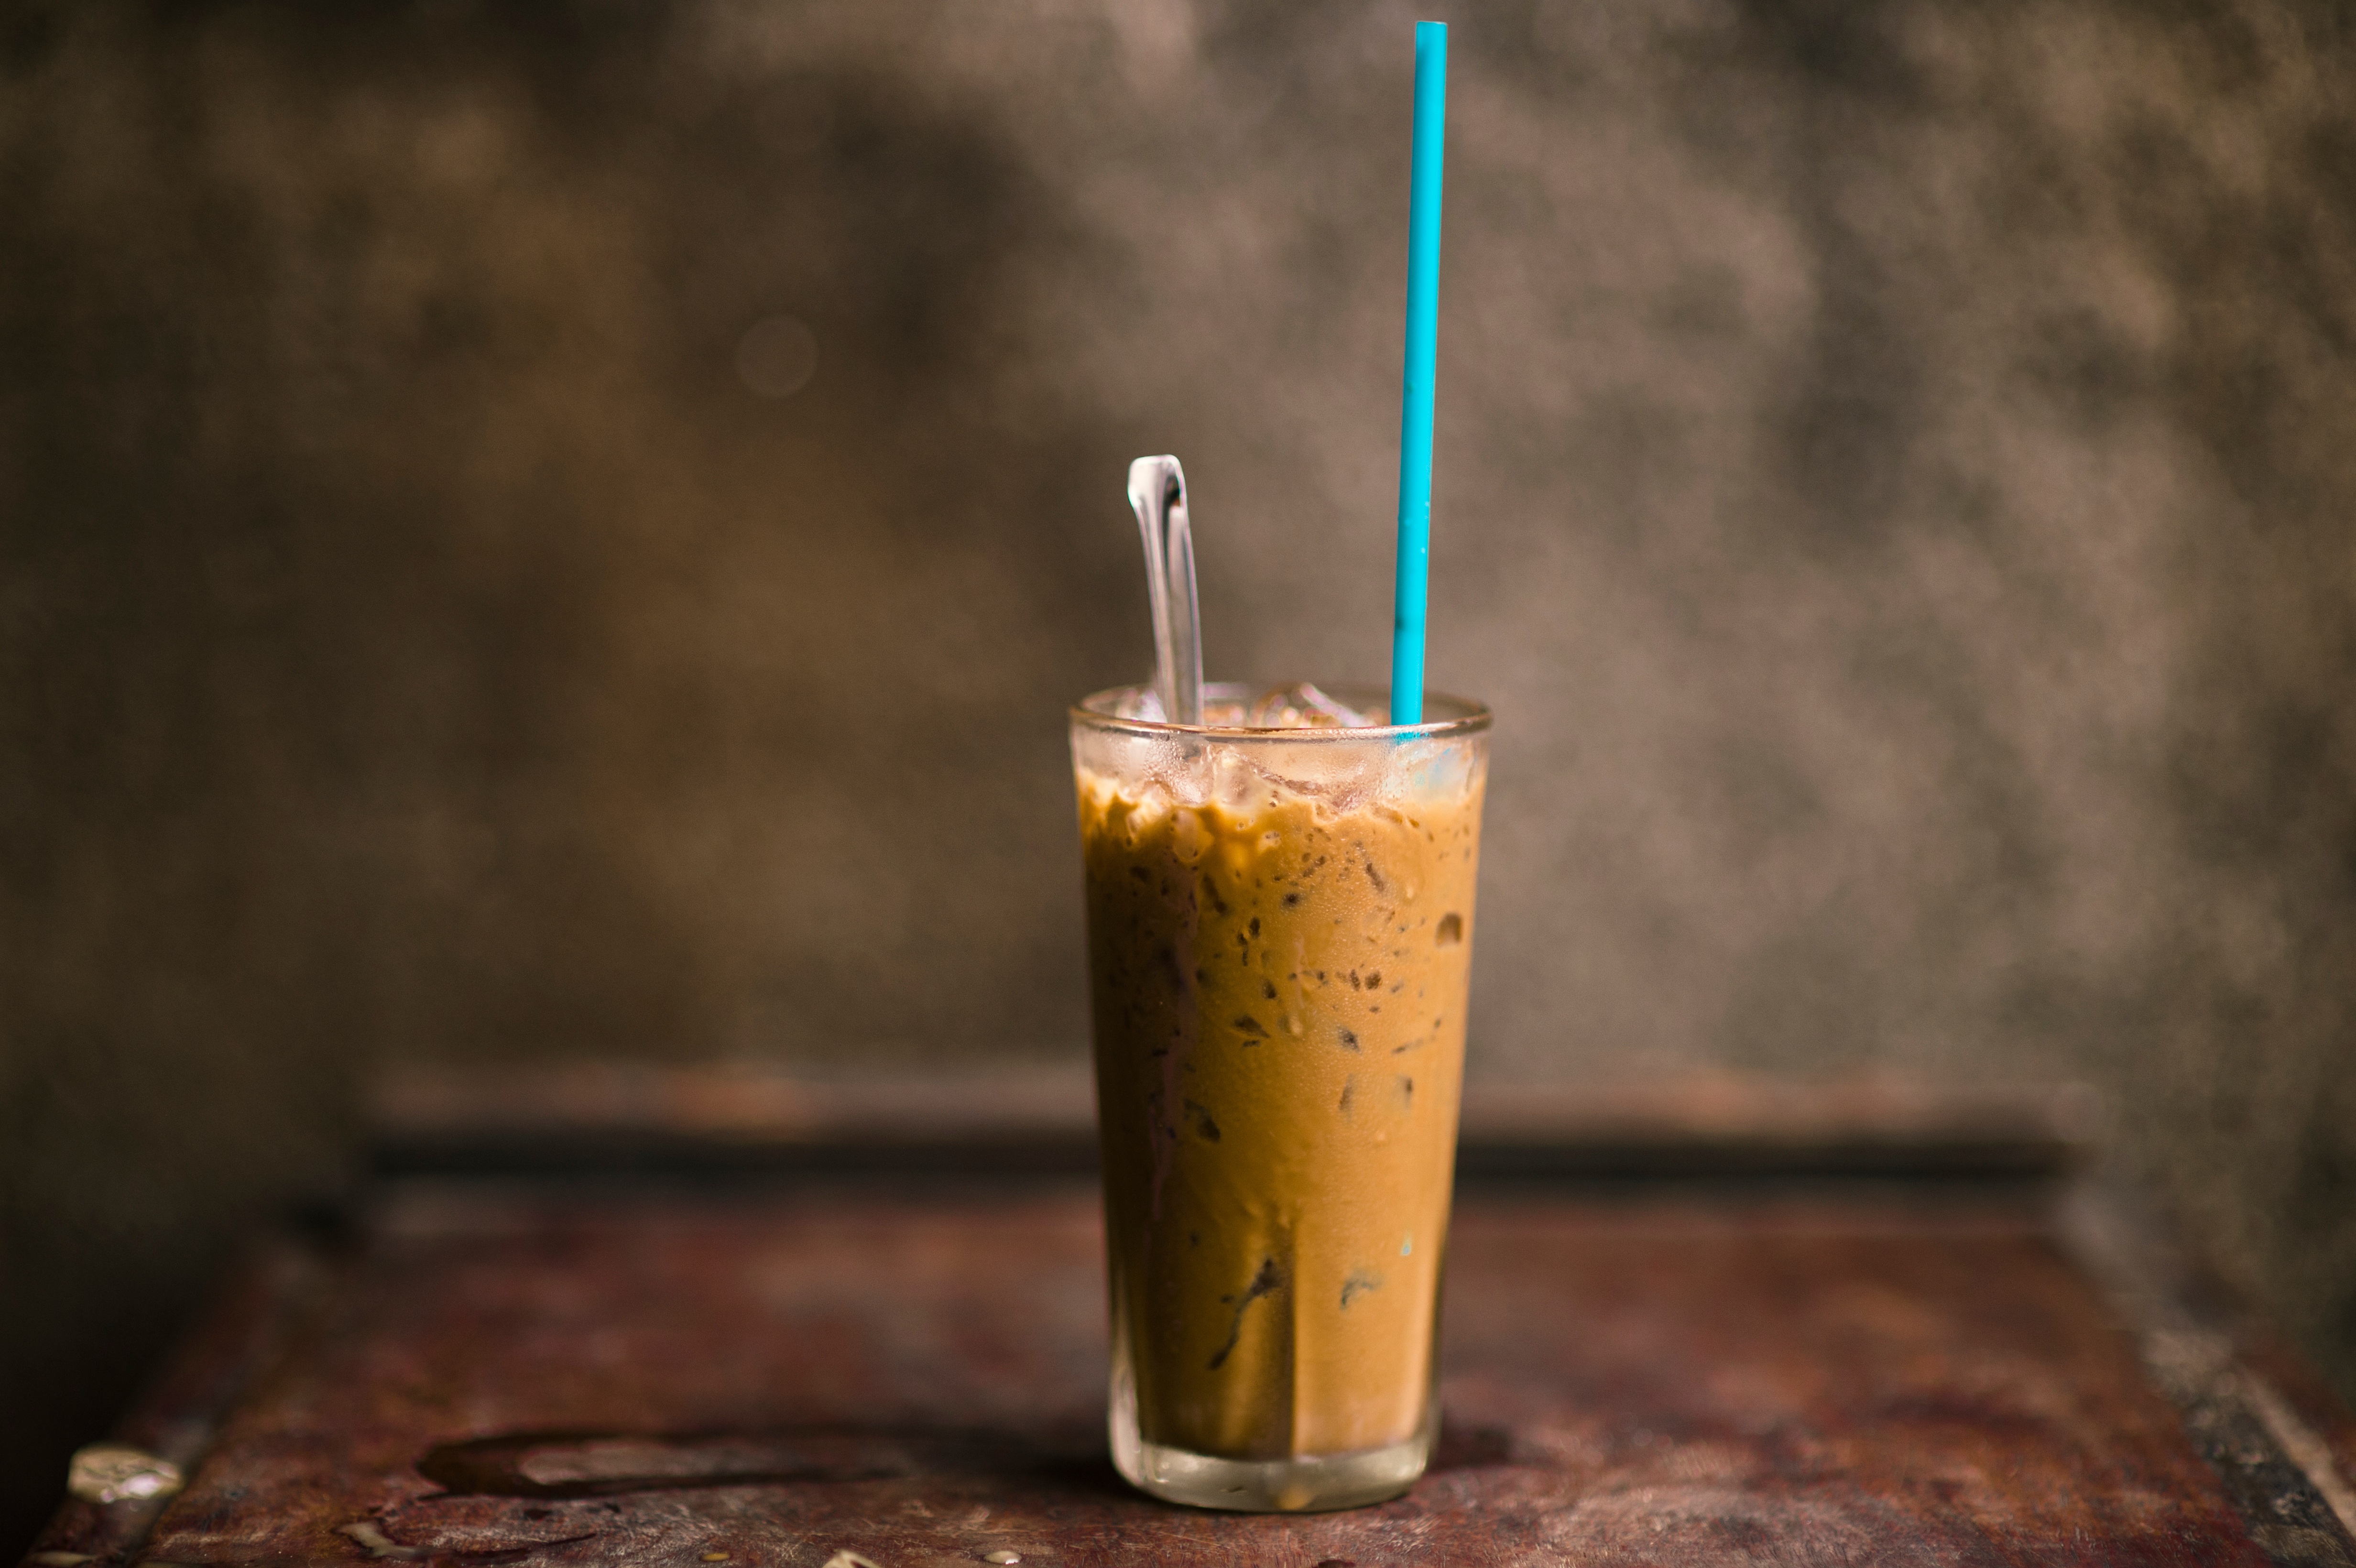
cold, glass, food, produce, beverage, drink, cocktail, smoothie, vietnamese coffee, liqueur, flavor, milkshake, alcoholic beverage, distilled beverage